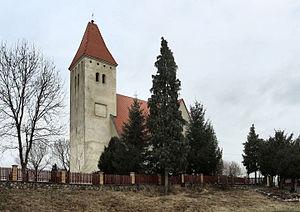
Stare Strącze est un village polonais de la gmina de Sława dans la powiat de Wschowa de la voïvodie de Lubusz dans l'ouest de la Pologne.